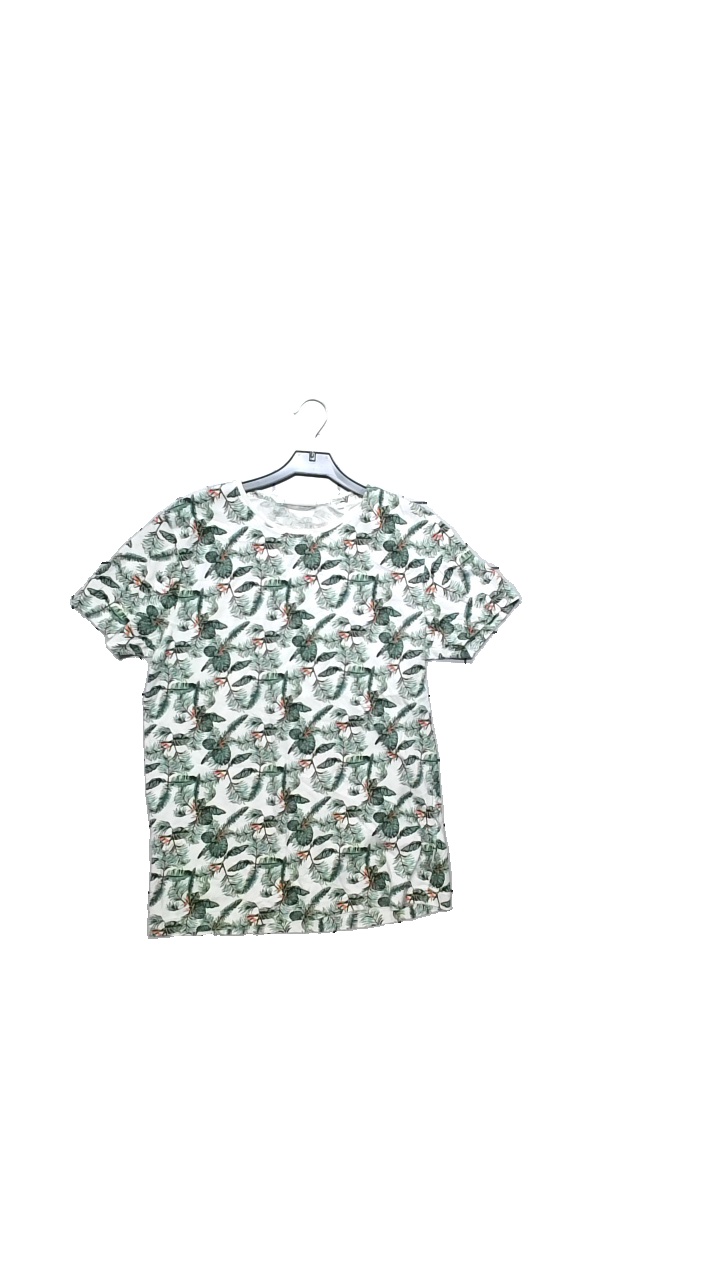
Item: T-shirt (Unisex)
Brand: J.lindeberg
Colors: White, Multicolor
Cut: Regular
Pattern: Floral print
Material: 100%Cotton
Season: All
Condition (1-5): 3
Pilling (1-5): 3
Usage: Reuse
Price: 100-150